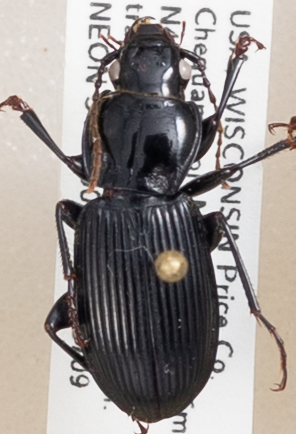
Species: Pterostichus novus
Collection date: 2019-07-09
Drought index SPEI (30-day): -0.32
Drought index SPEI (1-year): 1.69
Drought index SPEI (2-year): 0.9